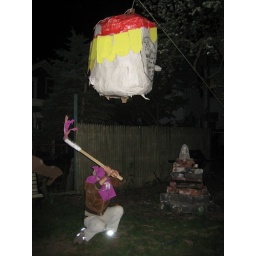
Luckily, no pizza oven was harmed in the beating of this pinata.